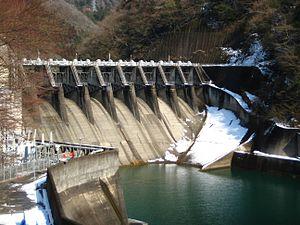
Mizunami est une municipalité ayant le statut de ville dans la préfecture de Gifu, au Japon. La ville a reçu ce statut le 1ᵉʳ avril 1954.